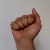
The image shows a hand gesture representing the letter 'A' in Indian Sign Language.